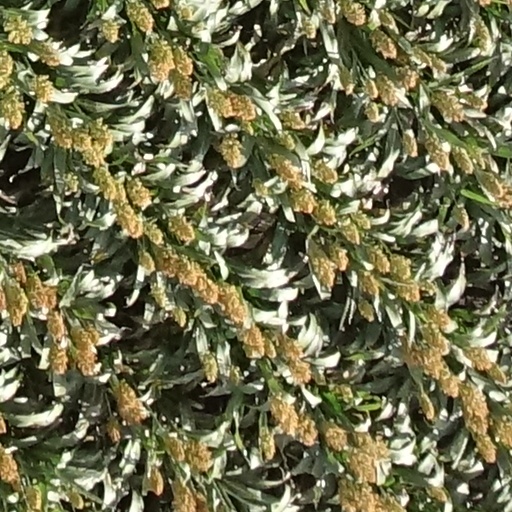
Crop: sorghum